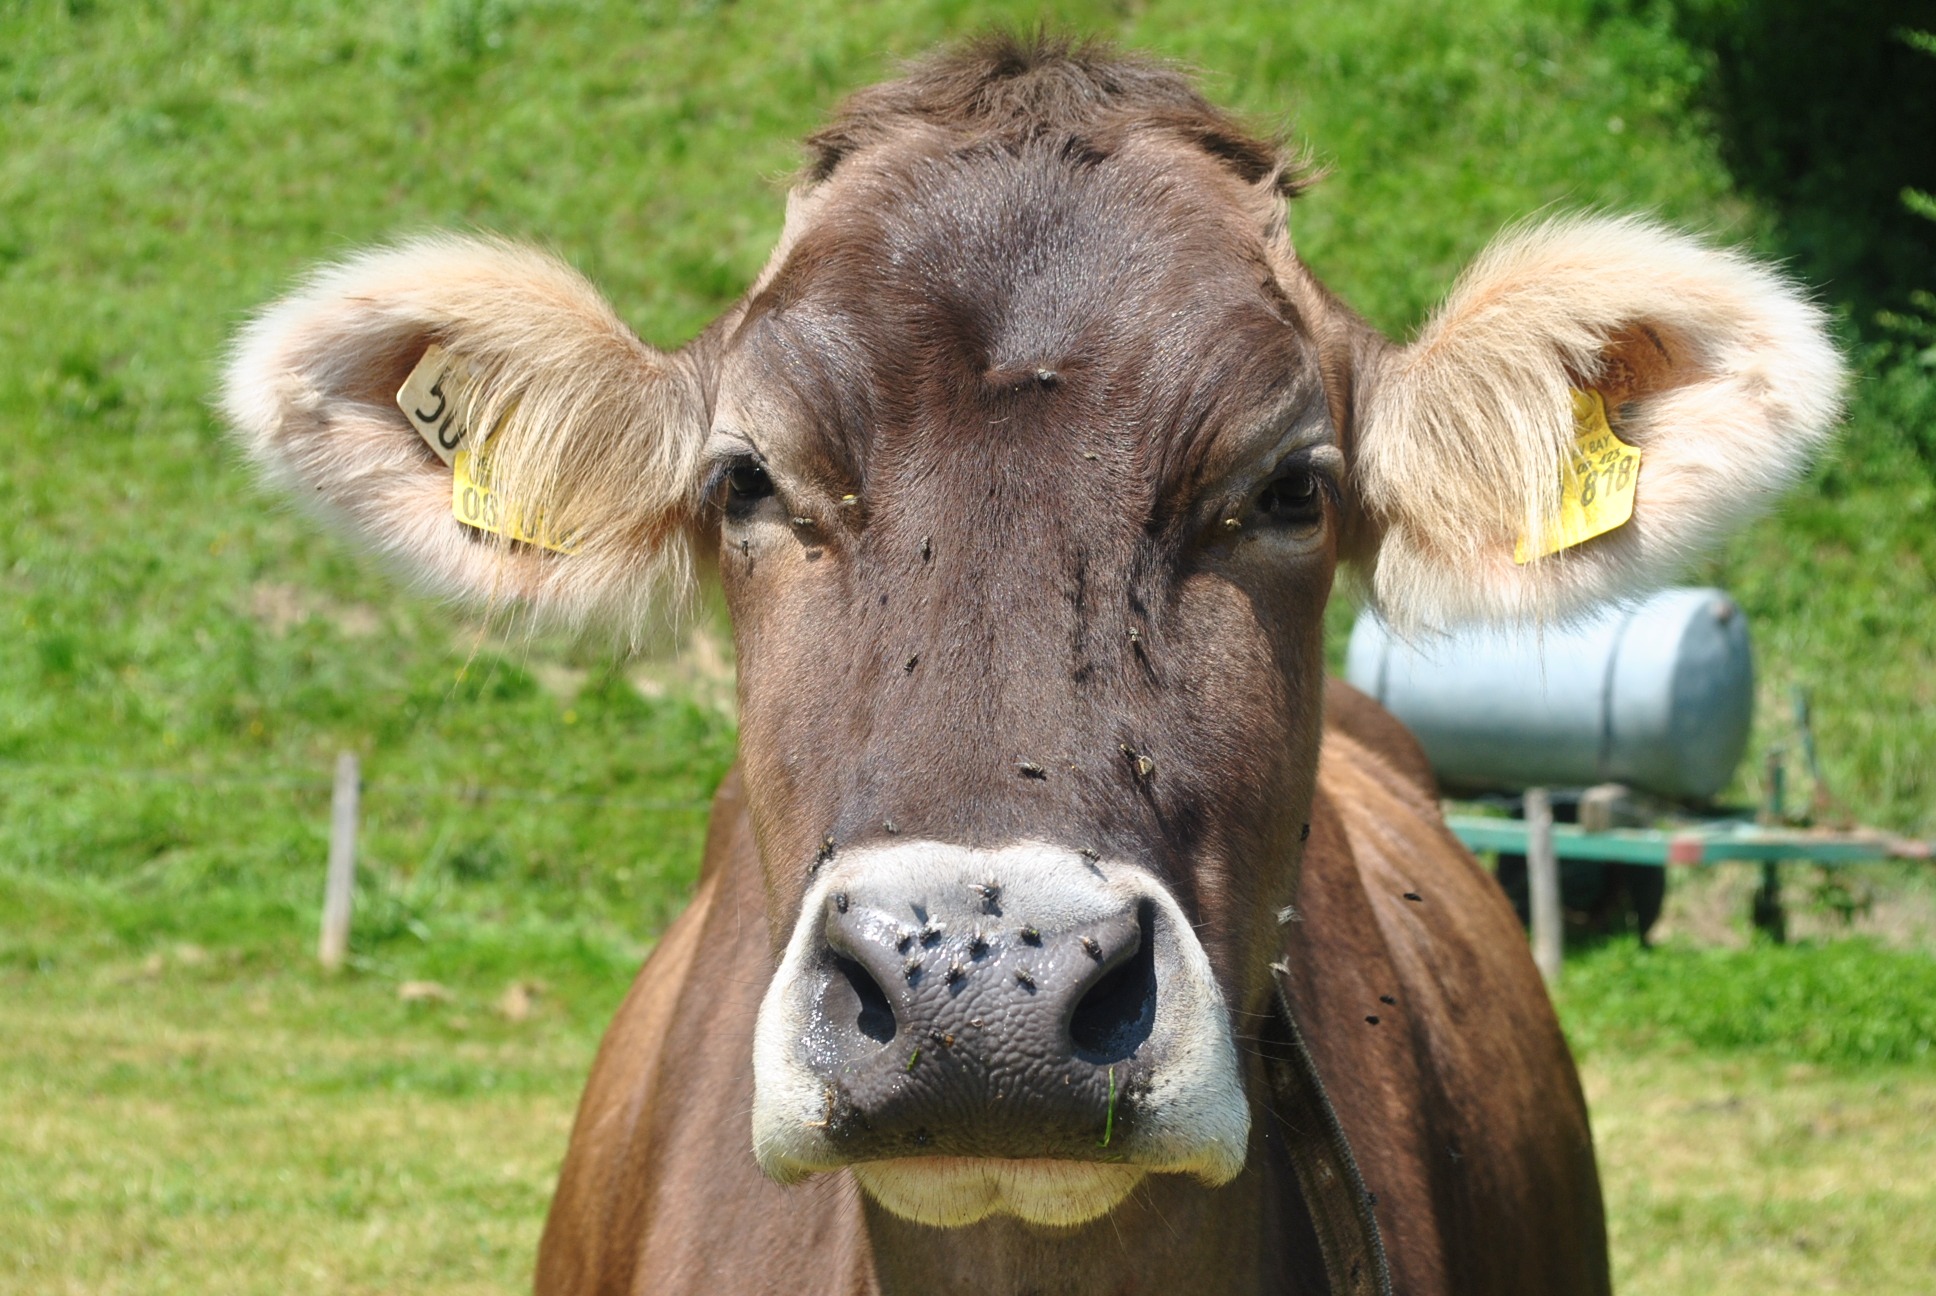
grass, farm, meadow, animal, wildlife, cow, pasture, grazing, mammal, beef, fauna, calf, cows, face, vertebrate, bavaria, ox, dairy cow, cattle like mammal